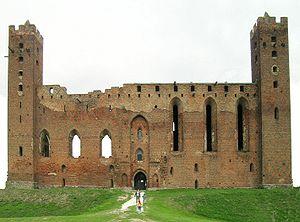
Le soulèvement prussien est constitué par deux soulèvements majeurs et trois soulèvements plus réduits des peuples prussiens anciens, contre les chevaliers teutoniques, qui se déroulèrent au XIIIᵉ siècle, durant les Croisades baltes. Les croisés, soutenus par les papes et les chrétiens d'Europe, pensaient conquérir et convertir les prussiens « païen ». Pendant les dix premières années de la croisade, cinq des sept principaux clans prussiens passèrent sous le contrôle des chevaliers teutoniques, bien moins nombreux. Toutefois les Prussiens se soulevèrent contre leurs conquérants à 5 occasions.